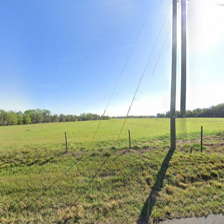
Label: streetView